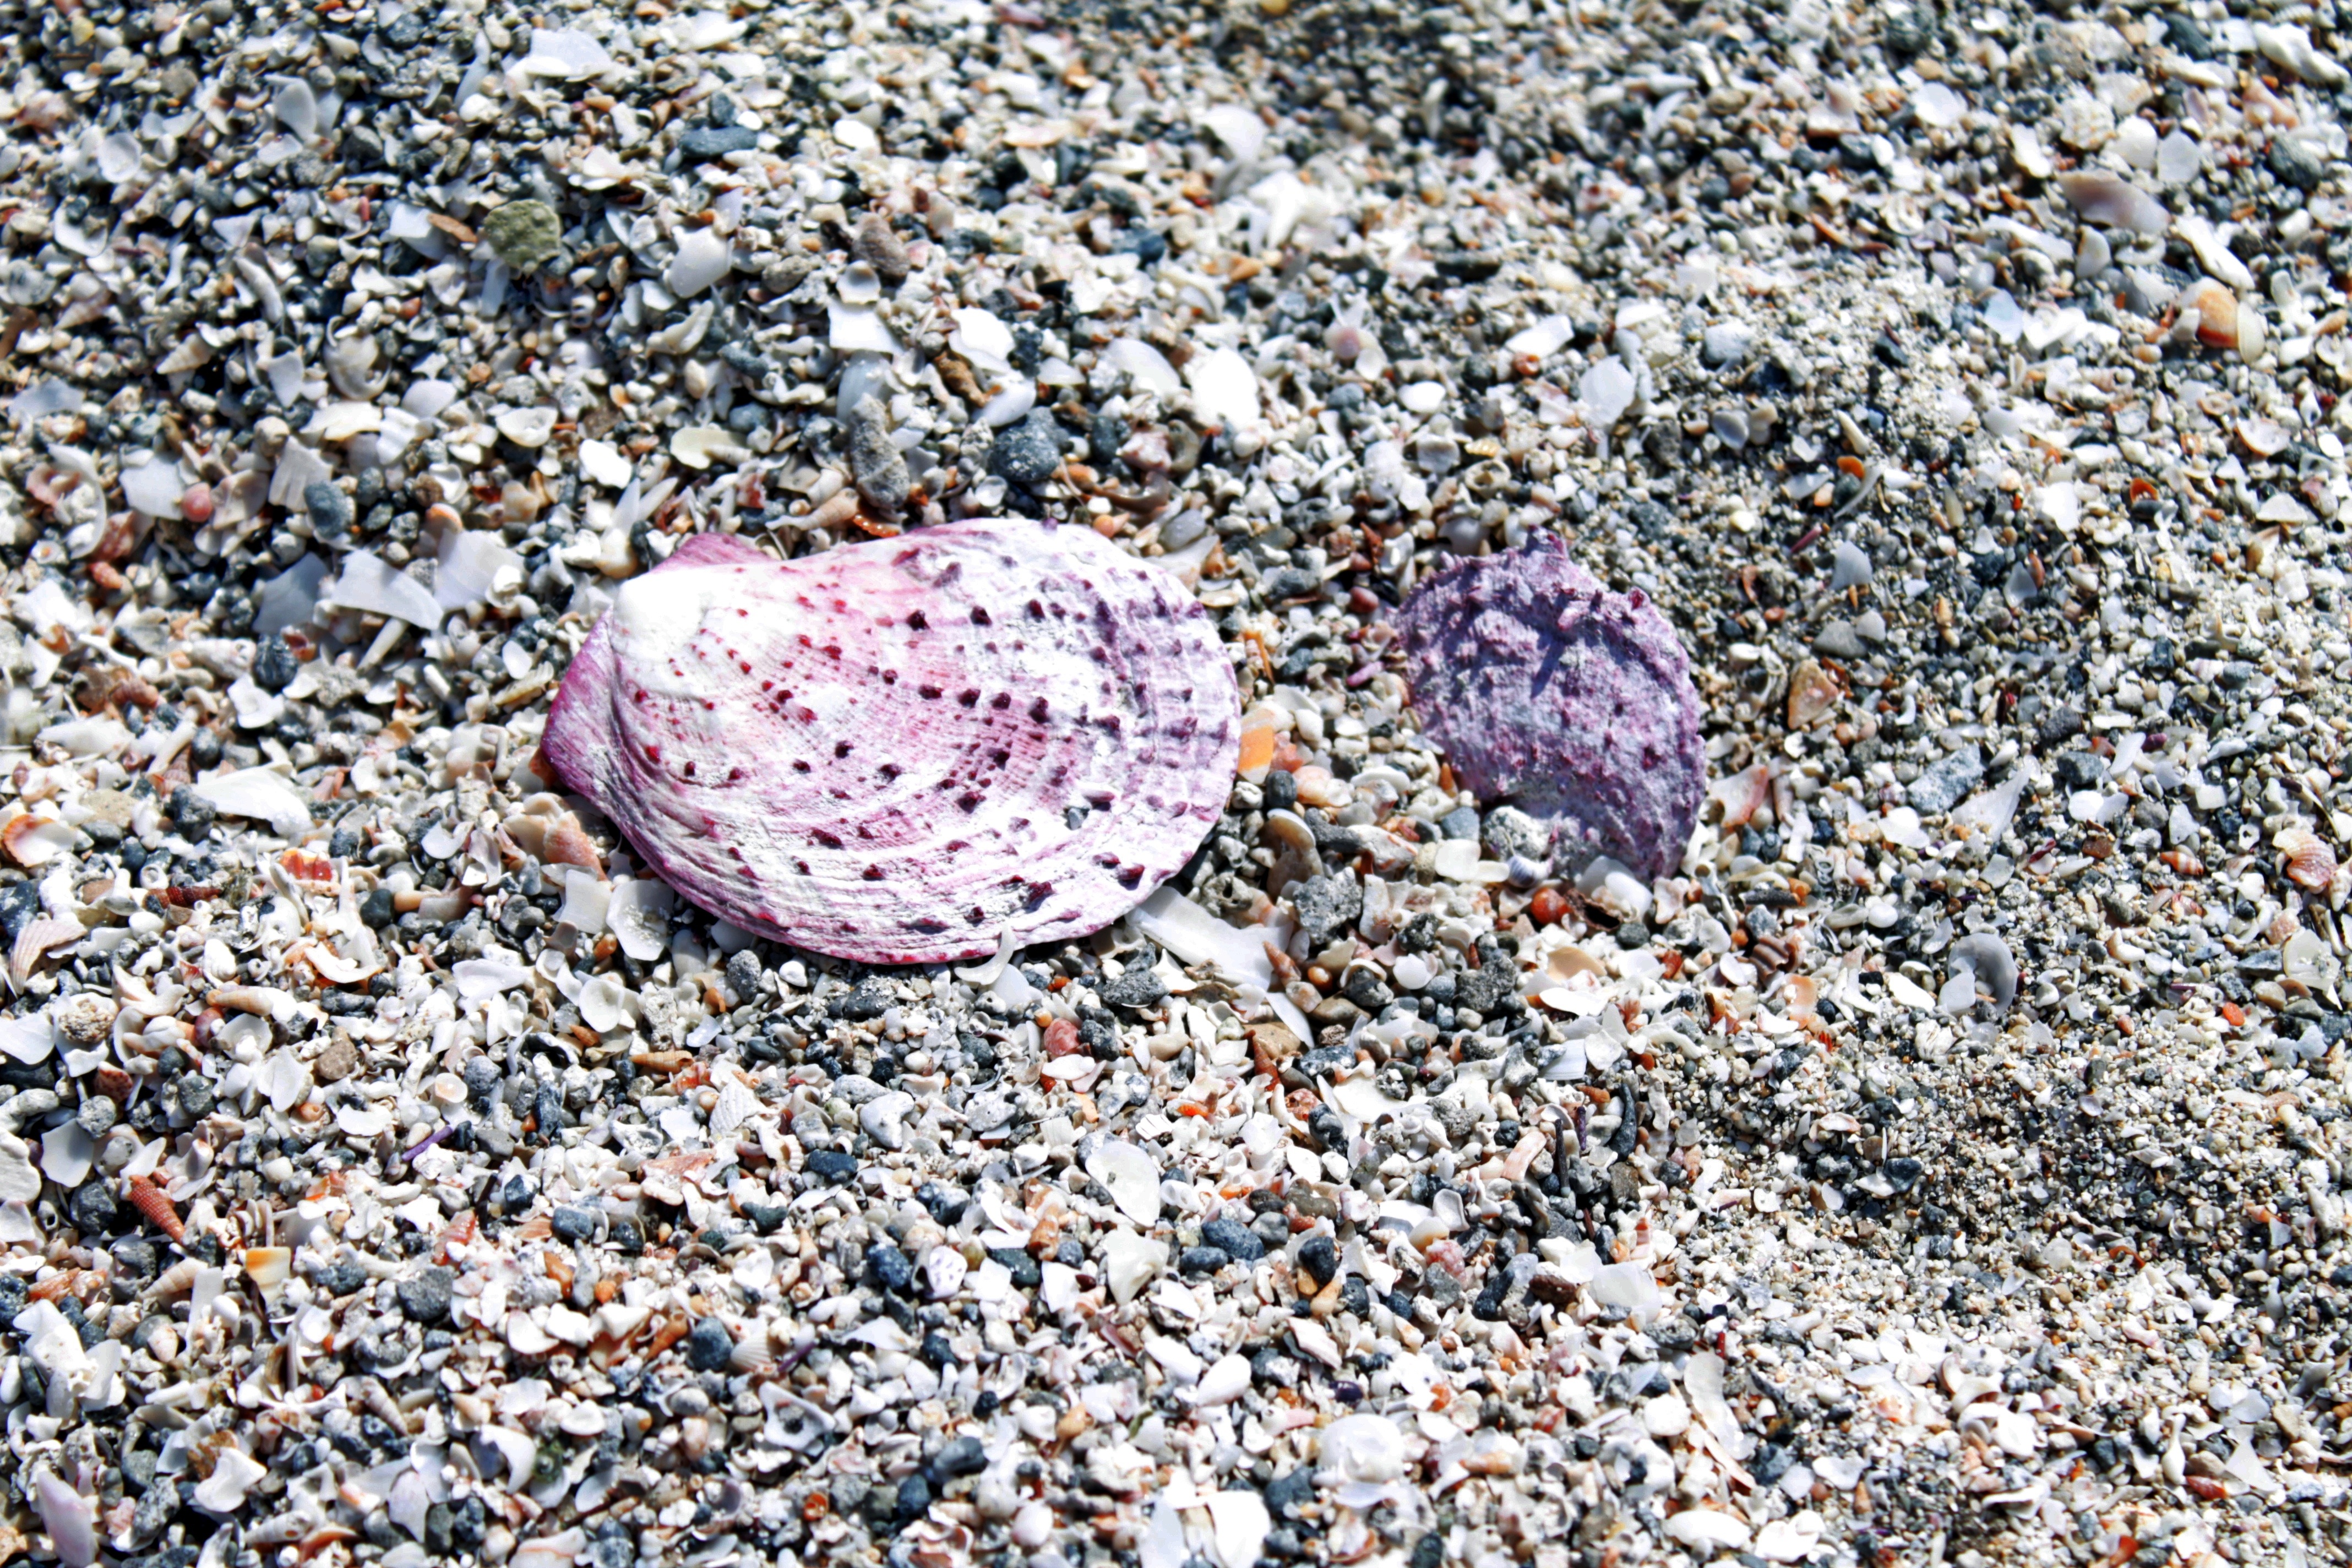
sand, rock, pebble, material, shell, seashell, gravel, salento